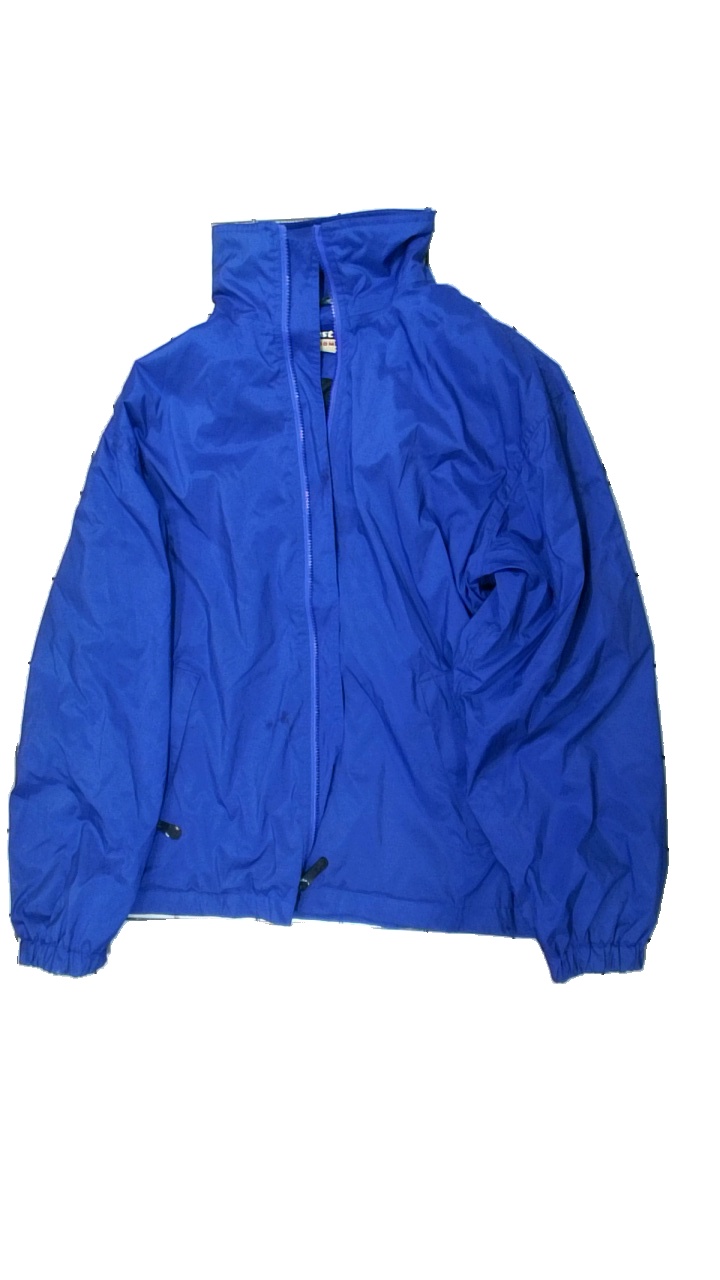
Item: Jacket (Men)
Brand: Bestin Town Competition
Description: blå vindjacka
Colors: Blue, Multicolor
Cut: Regular
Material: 100% polyester
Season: All
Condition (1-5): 2
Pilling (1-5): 3
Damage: hål
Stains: Major
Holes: Minor
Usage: Export
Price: <50